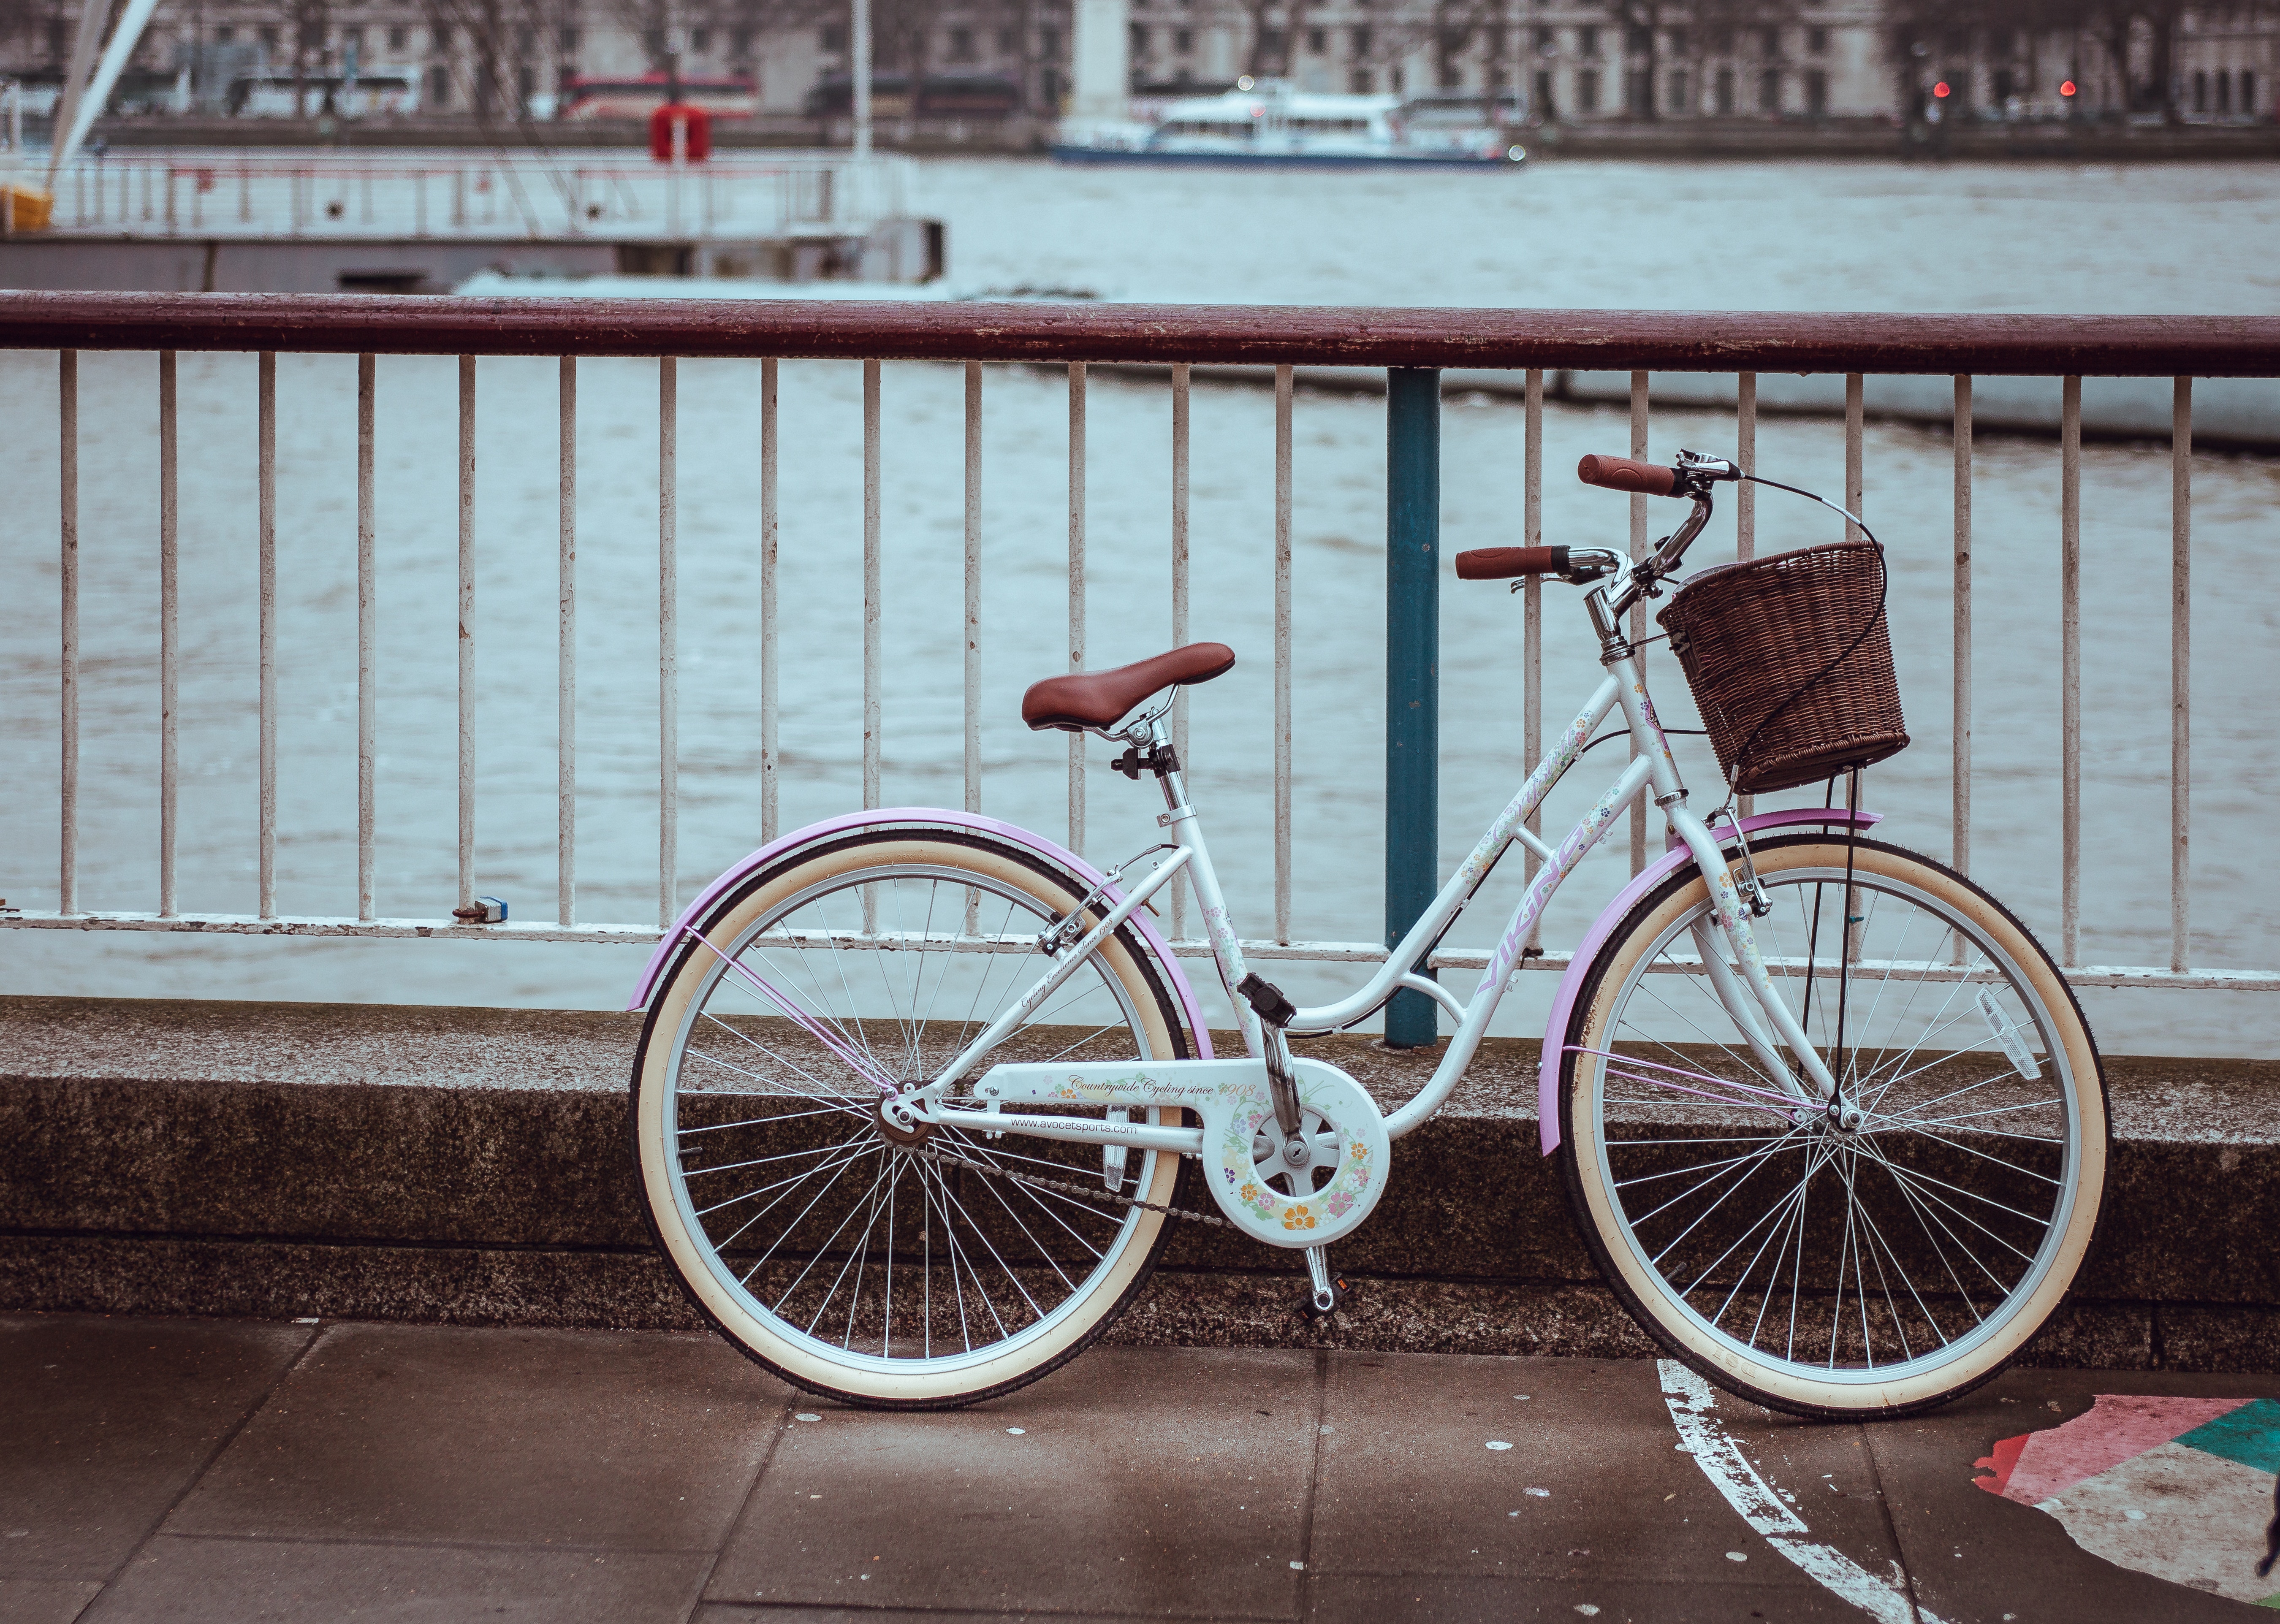
water, wheel, bicycle, bike, railing, vehicle, basket, sports equipment, cycling, land vehicle, road bicycle